Yarm

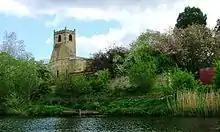
The parish church

The high street of Yarm is currently numbered as the A67 (formerly A19). North of Yarm High Street leads to a fork just outside the high street with the A135 Yarm Road heading north-east, to Stockton-on-Tees, and A67/Durham Road going north-west, the A67 goes to the airport and Darlington. Durham Road goes to the A19, this name separation is through a roundabout in Eaglescliffe.